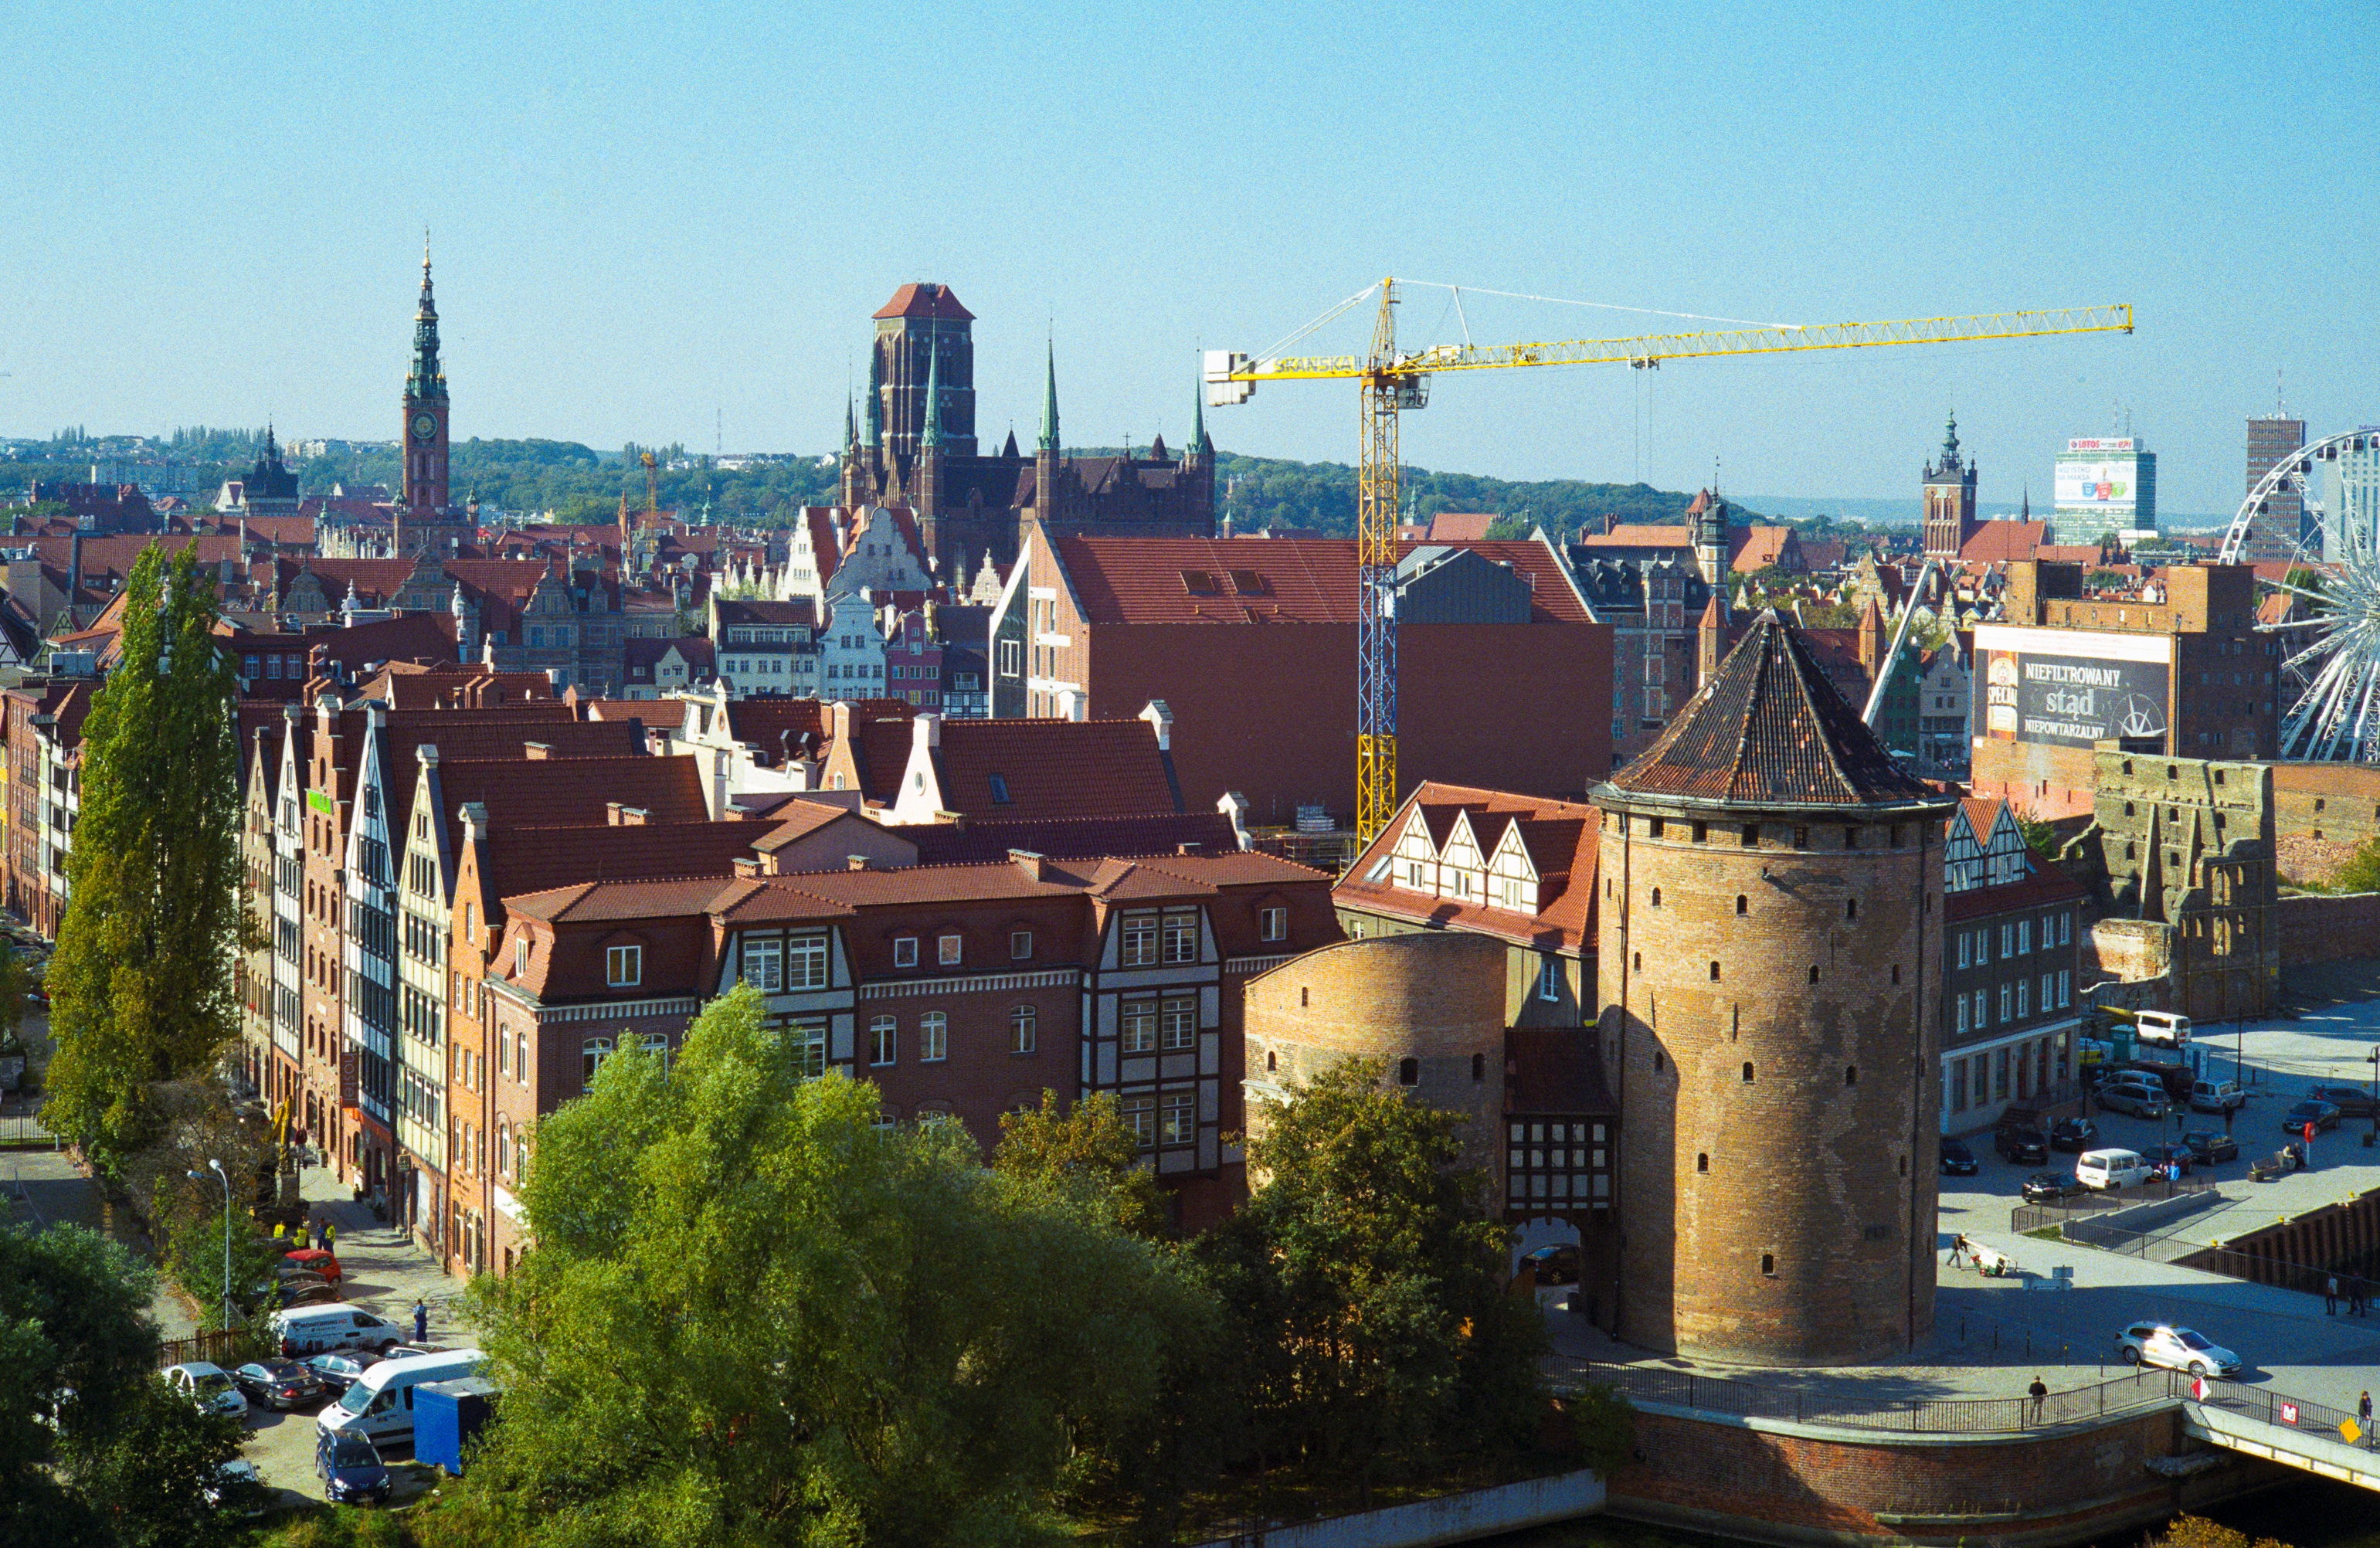
town, city, cityscape, plaza, landmark, tourism, waterway